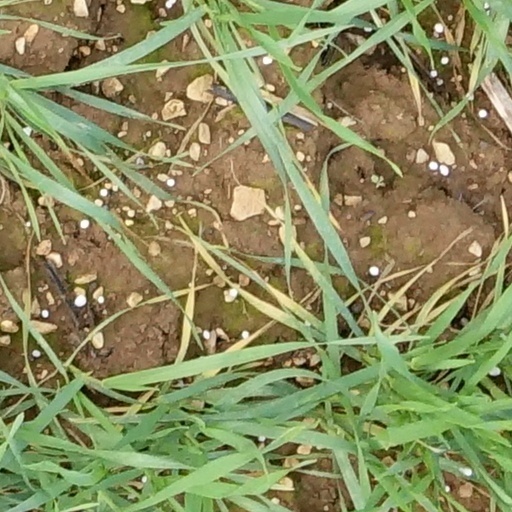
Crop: wheat